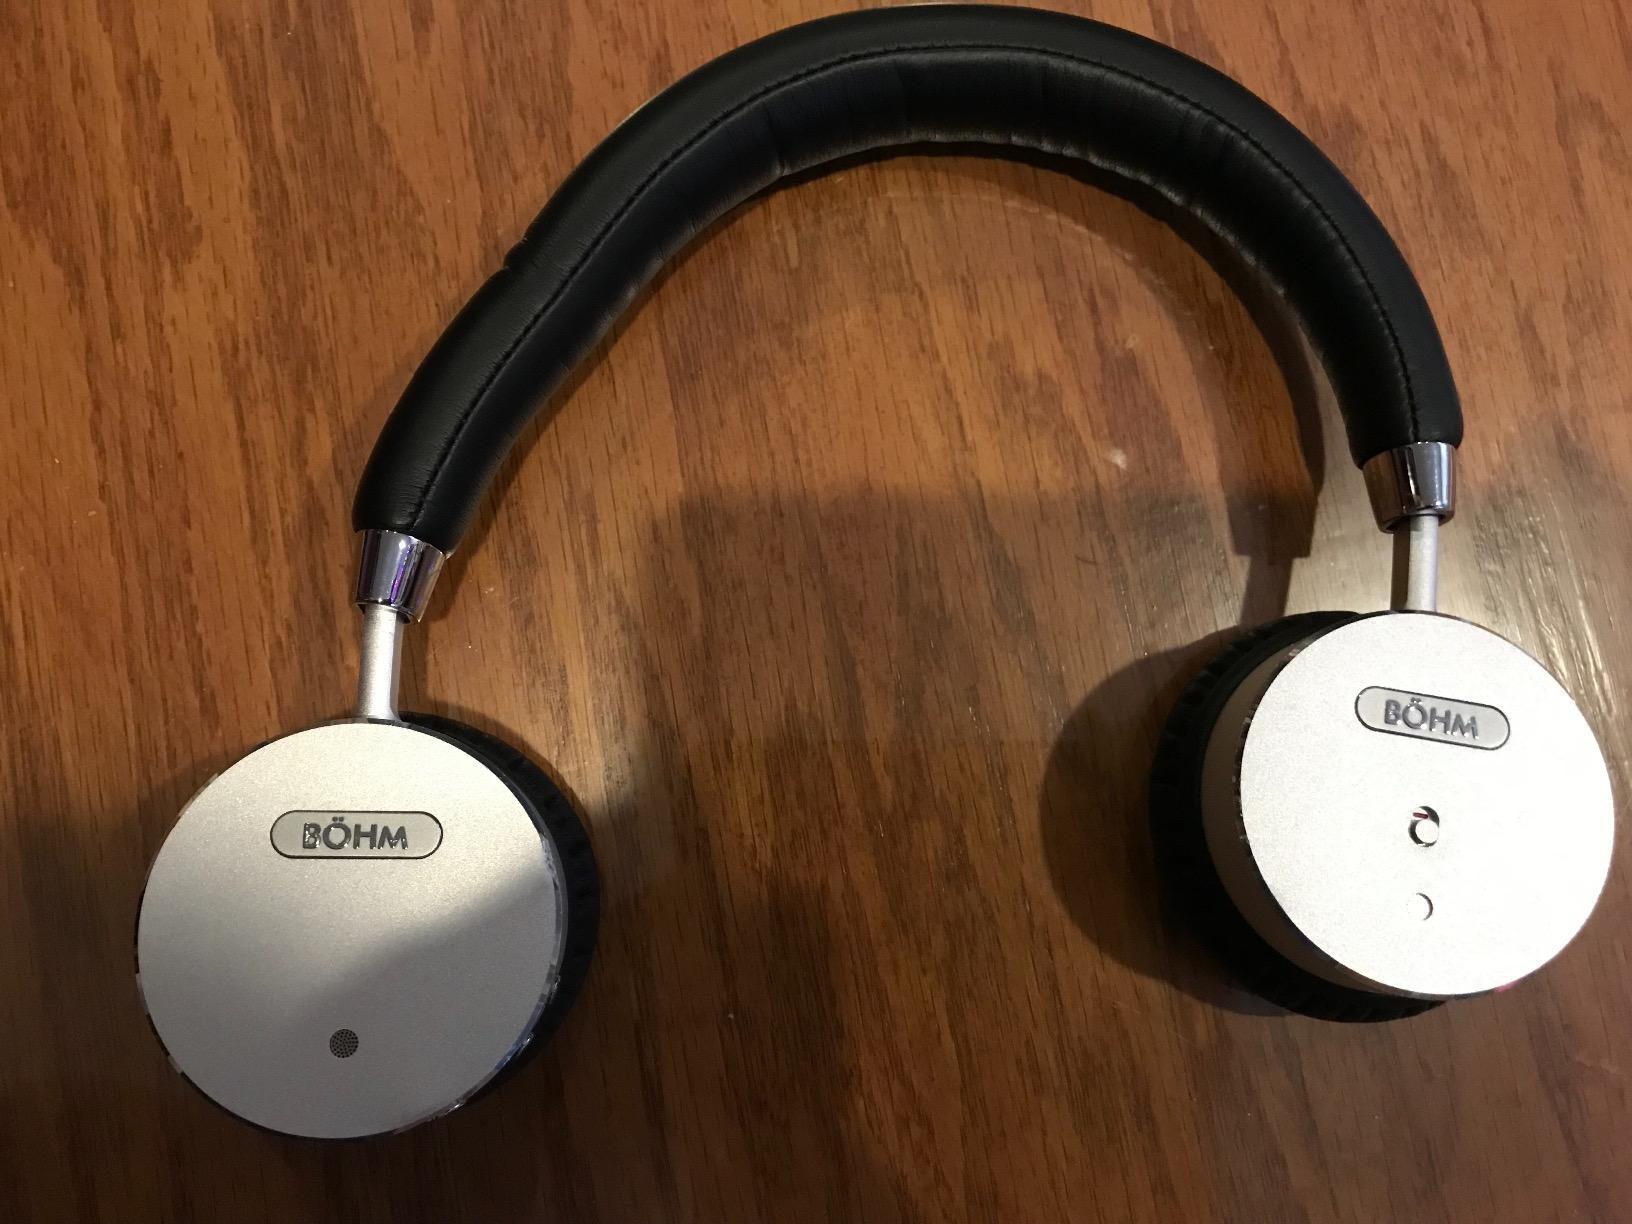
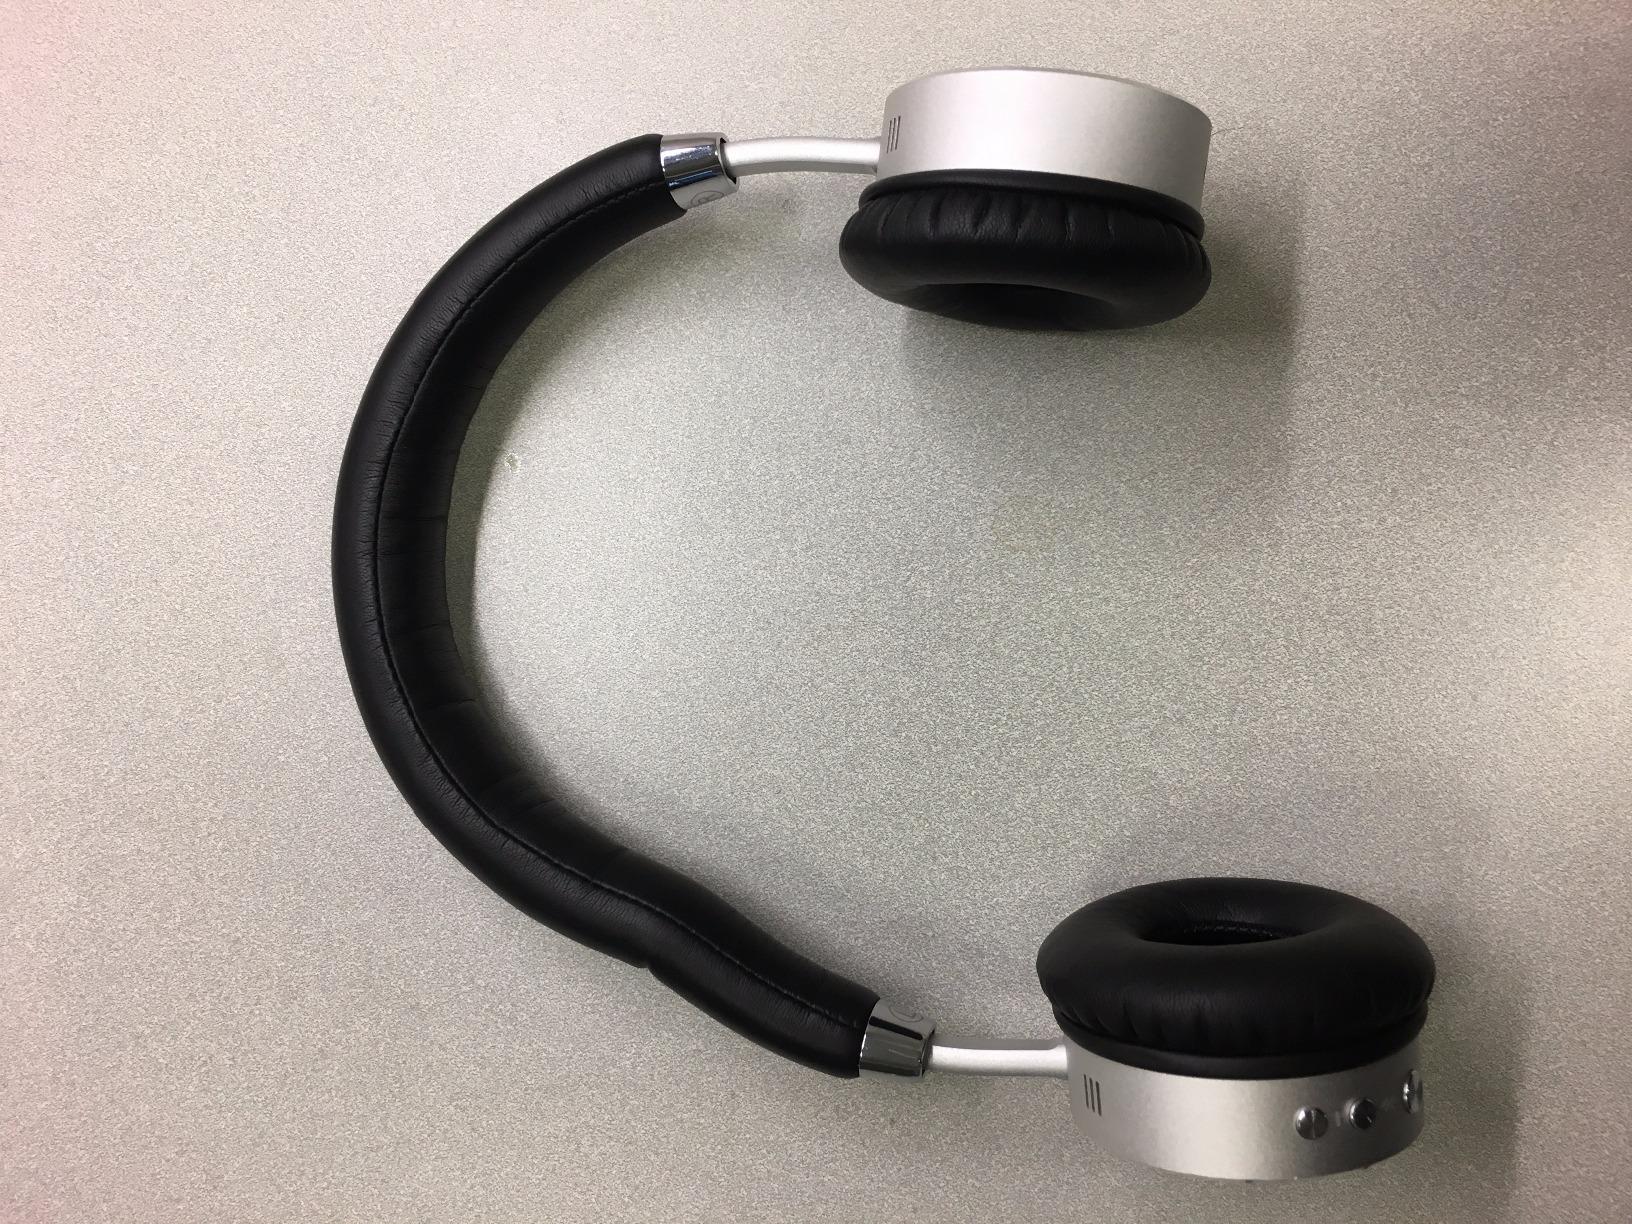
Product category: headphones
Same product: yes